1944 Bombay explosion

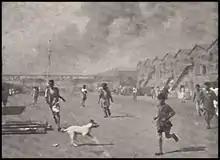
People running for safety after the explosion

In the mid-afternoon around 14:00, the crew were alerted to a fire onboard burning somewhere in the No. 2 hold. The crew, dockside fire teams and fireboats were unable to extinguish the conflagration, despite pumping over 900 tons of water into the ship, and nor were they able to find the source due to the dense smoke. The water was boiling all over the ship, due to heat generated by the fire.